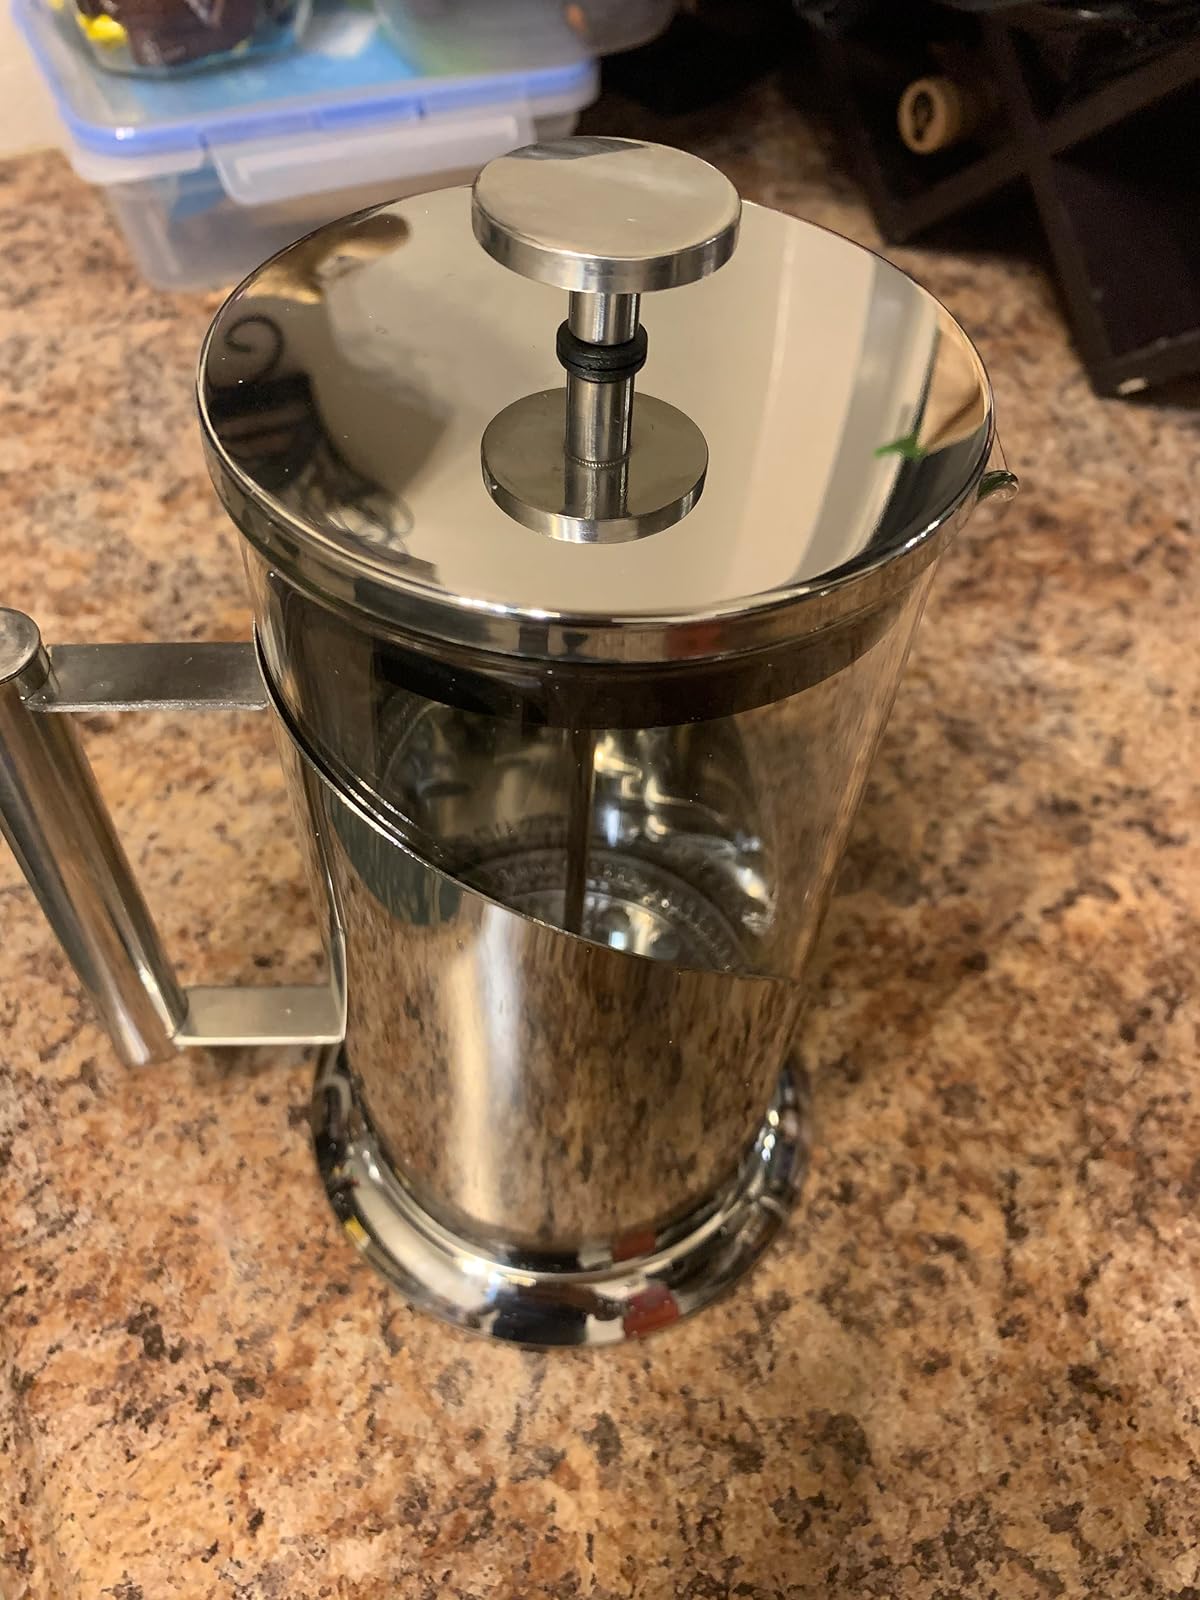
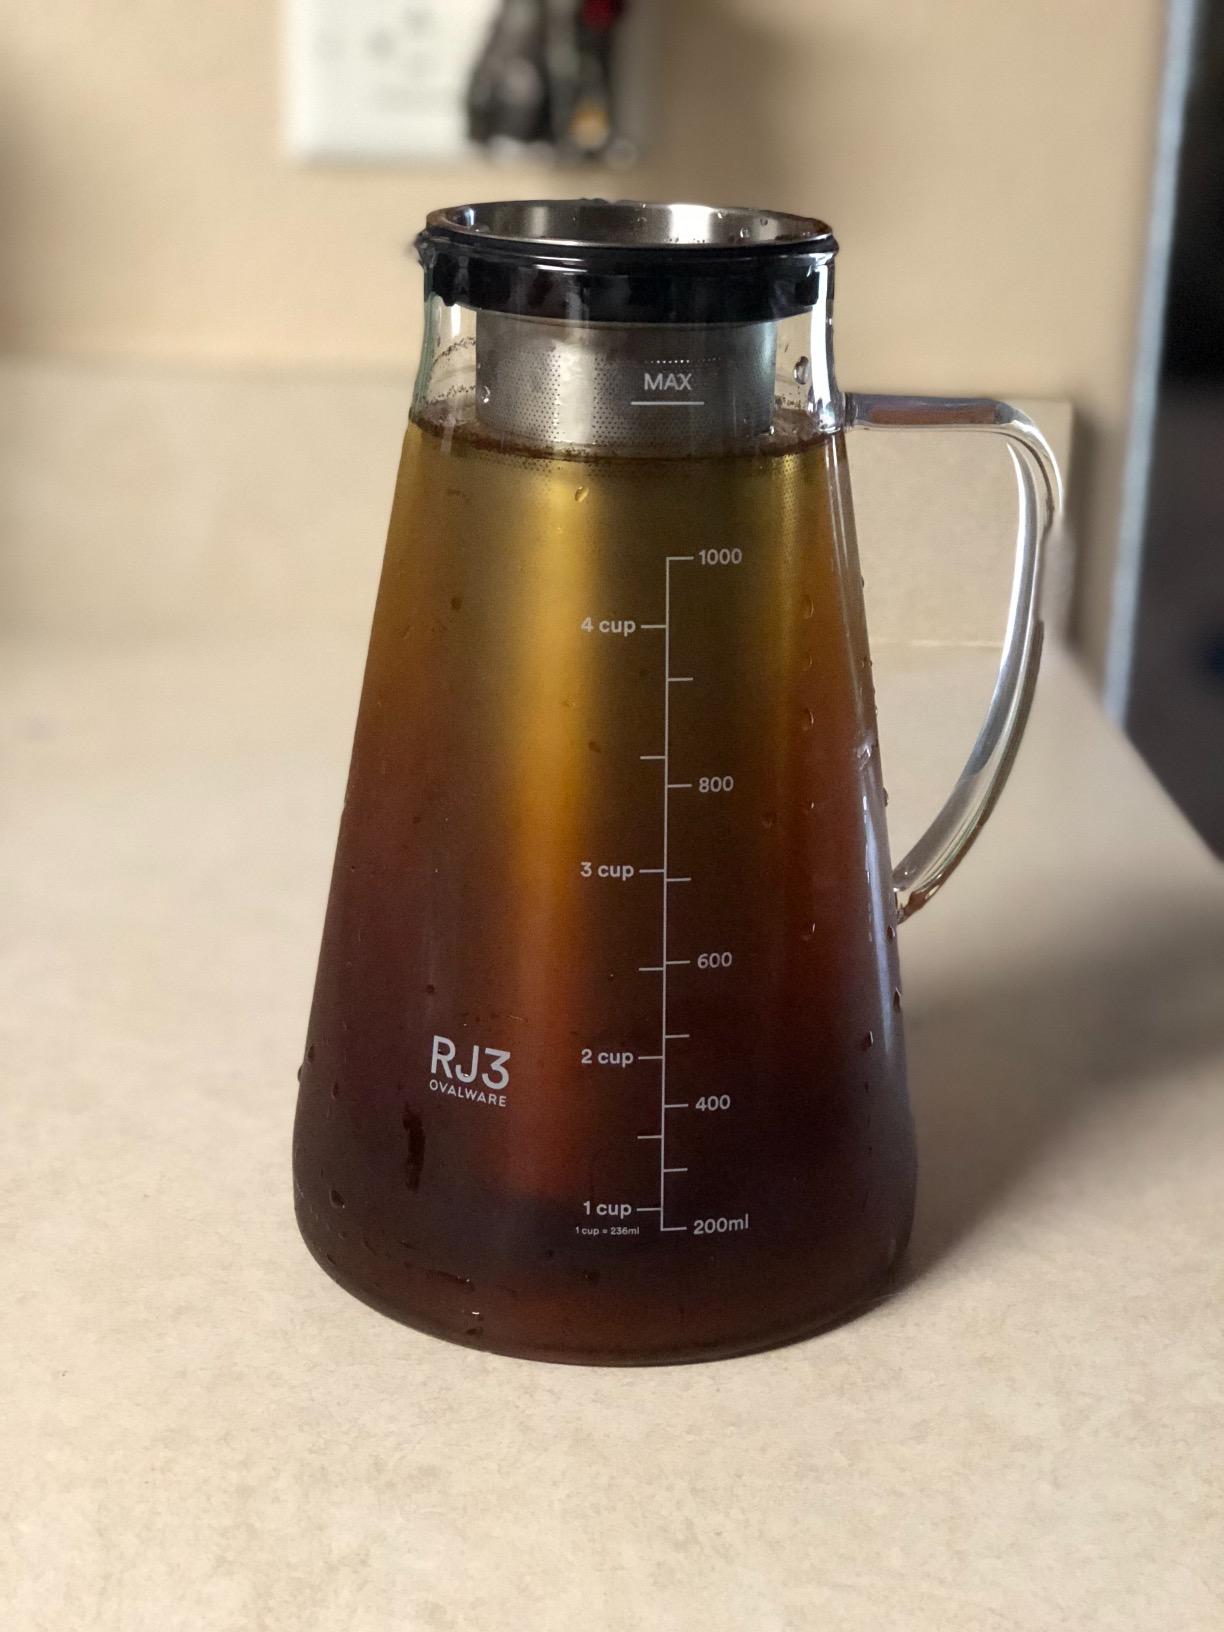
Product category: items_tea
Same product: no